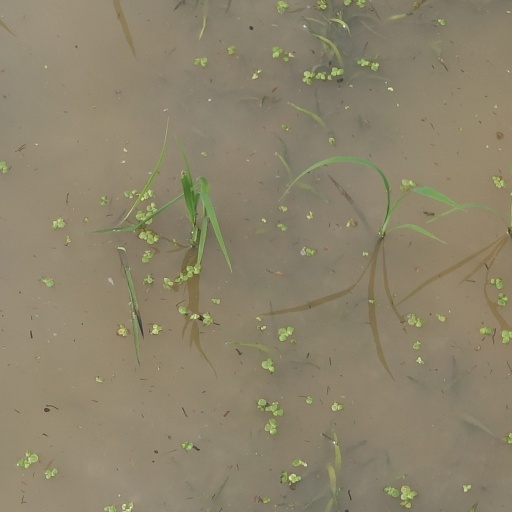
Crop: rice